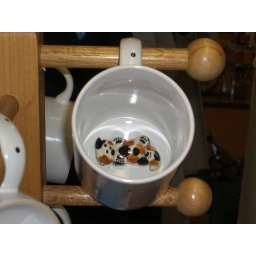
Cute mugs. They had dogs and cats in the bottom of the cups.